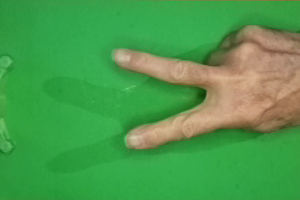
Label: scissors